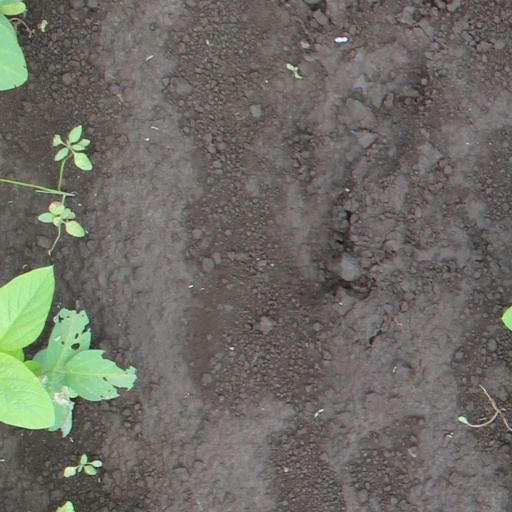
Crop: soybean